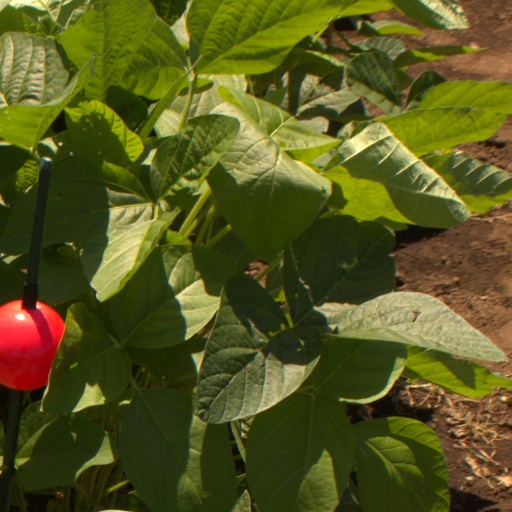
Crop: soybean